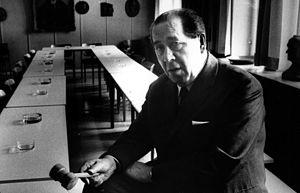
Kustaa Rafael Paasio est un homme d'État finlandais. Il fut à deux reprises Premier ministre de la Finlande, dirigeant tout d'abord un gouvernement de coalition de 1966 à 1968 puis un gouvernement minoritaire social-démocrate de février à septembre 1972.